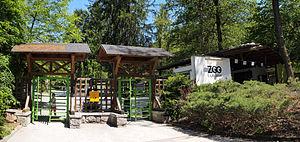
Le zoo de Ljubljana, est un parc zoologique située à Ljubljana, en Slovénie. Il est considéré comme le zoo national et est ouvert toute l'année. Situé sur la pente sud de la colline de Rožnik, dans un environnement de forêts et de prairies, le zoo est notable du fait que Ljubljana se situe à l'intersection entre les habitats alpin, pannonien, méditerranéen et dinarique ; il comprend 500 animaux de 119 espèces et 14 races différentes. En face du zoo se trouve une statue représentant un taureau, créée par le sculpteur Janez Boljka.